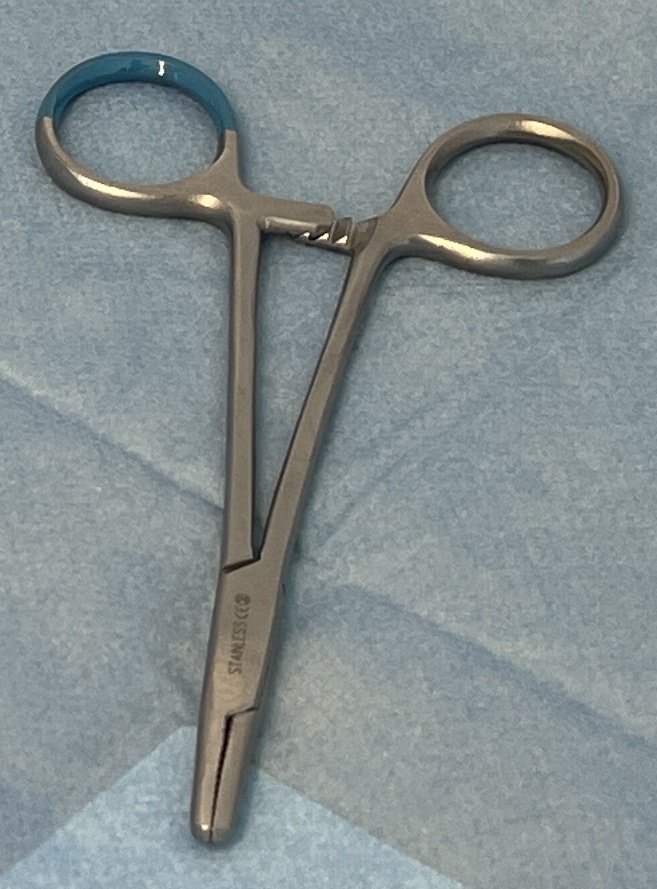
Hinged instrument state: closed